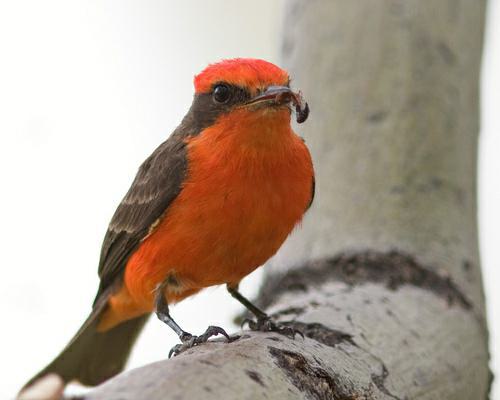
A photo of a vermilion flycatcher